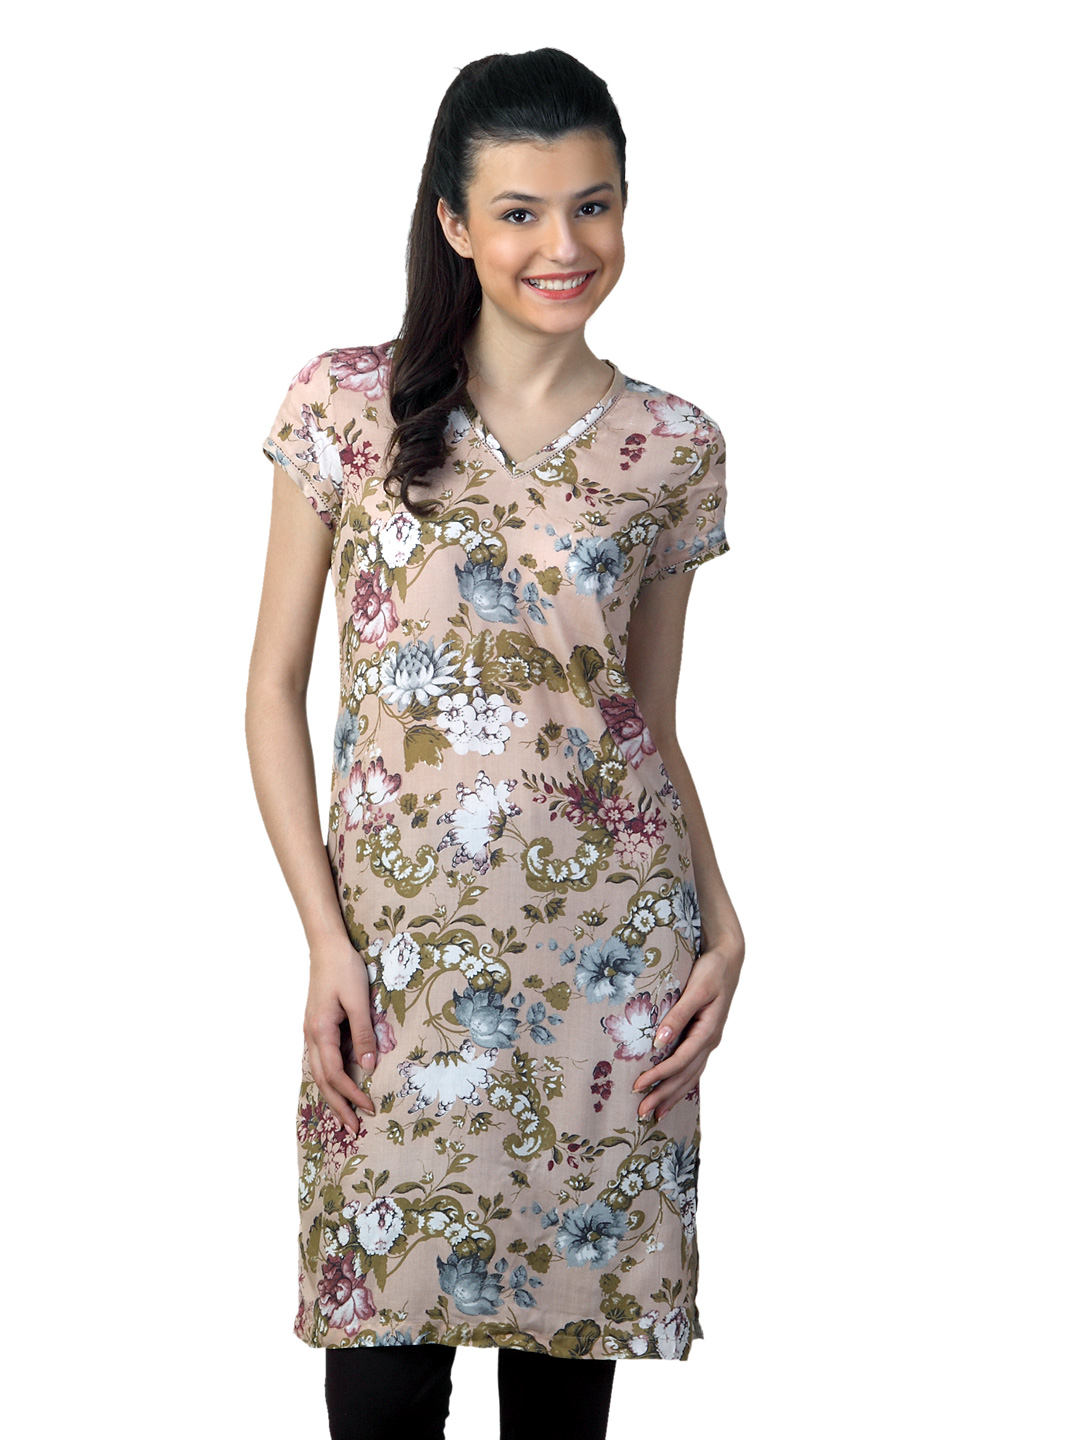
W Women Peach Kurta
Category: Apparel / Topwear / Kurtas
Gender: Women
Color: Peach
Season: Summer 2012
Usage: Ethnic